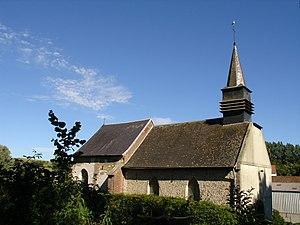
Église de Bimont
Bimont est une commune française située dans le département du Pas-de-Calais en région Hauts-de-France.